Tulsishyam

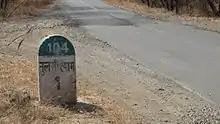
Place of Gravity Hill phenomenon

Tulsishyam is located on the border of Amareli, Junagadh district and Gir Somnath district, in the Gir National Park in Gujarat state of India. It reachable by road 45 km from Dhari in Amreli district and 35 km from Una in Gir Somnath district.